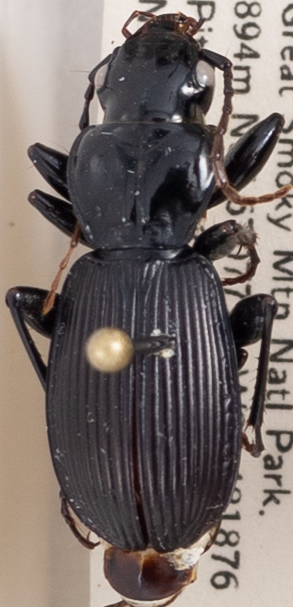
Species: Pterostichus moestus
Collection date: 2021-08-31
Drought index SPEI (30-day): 1.93
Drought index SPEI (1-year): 1.22
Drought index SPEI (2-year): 2.09